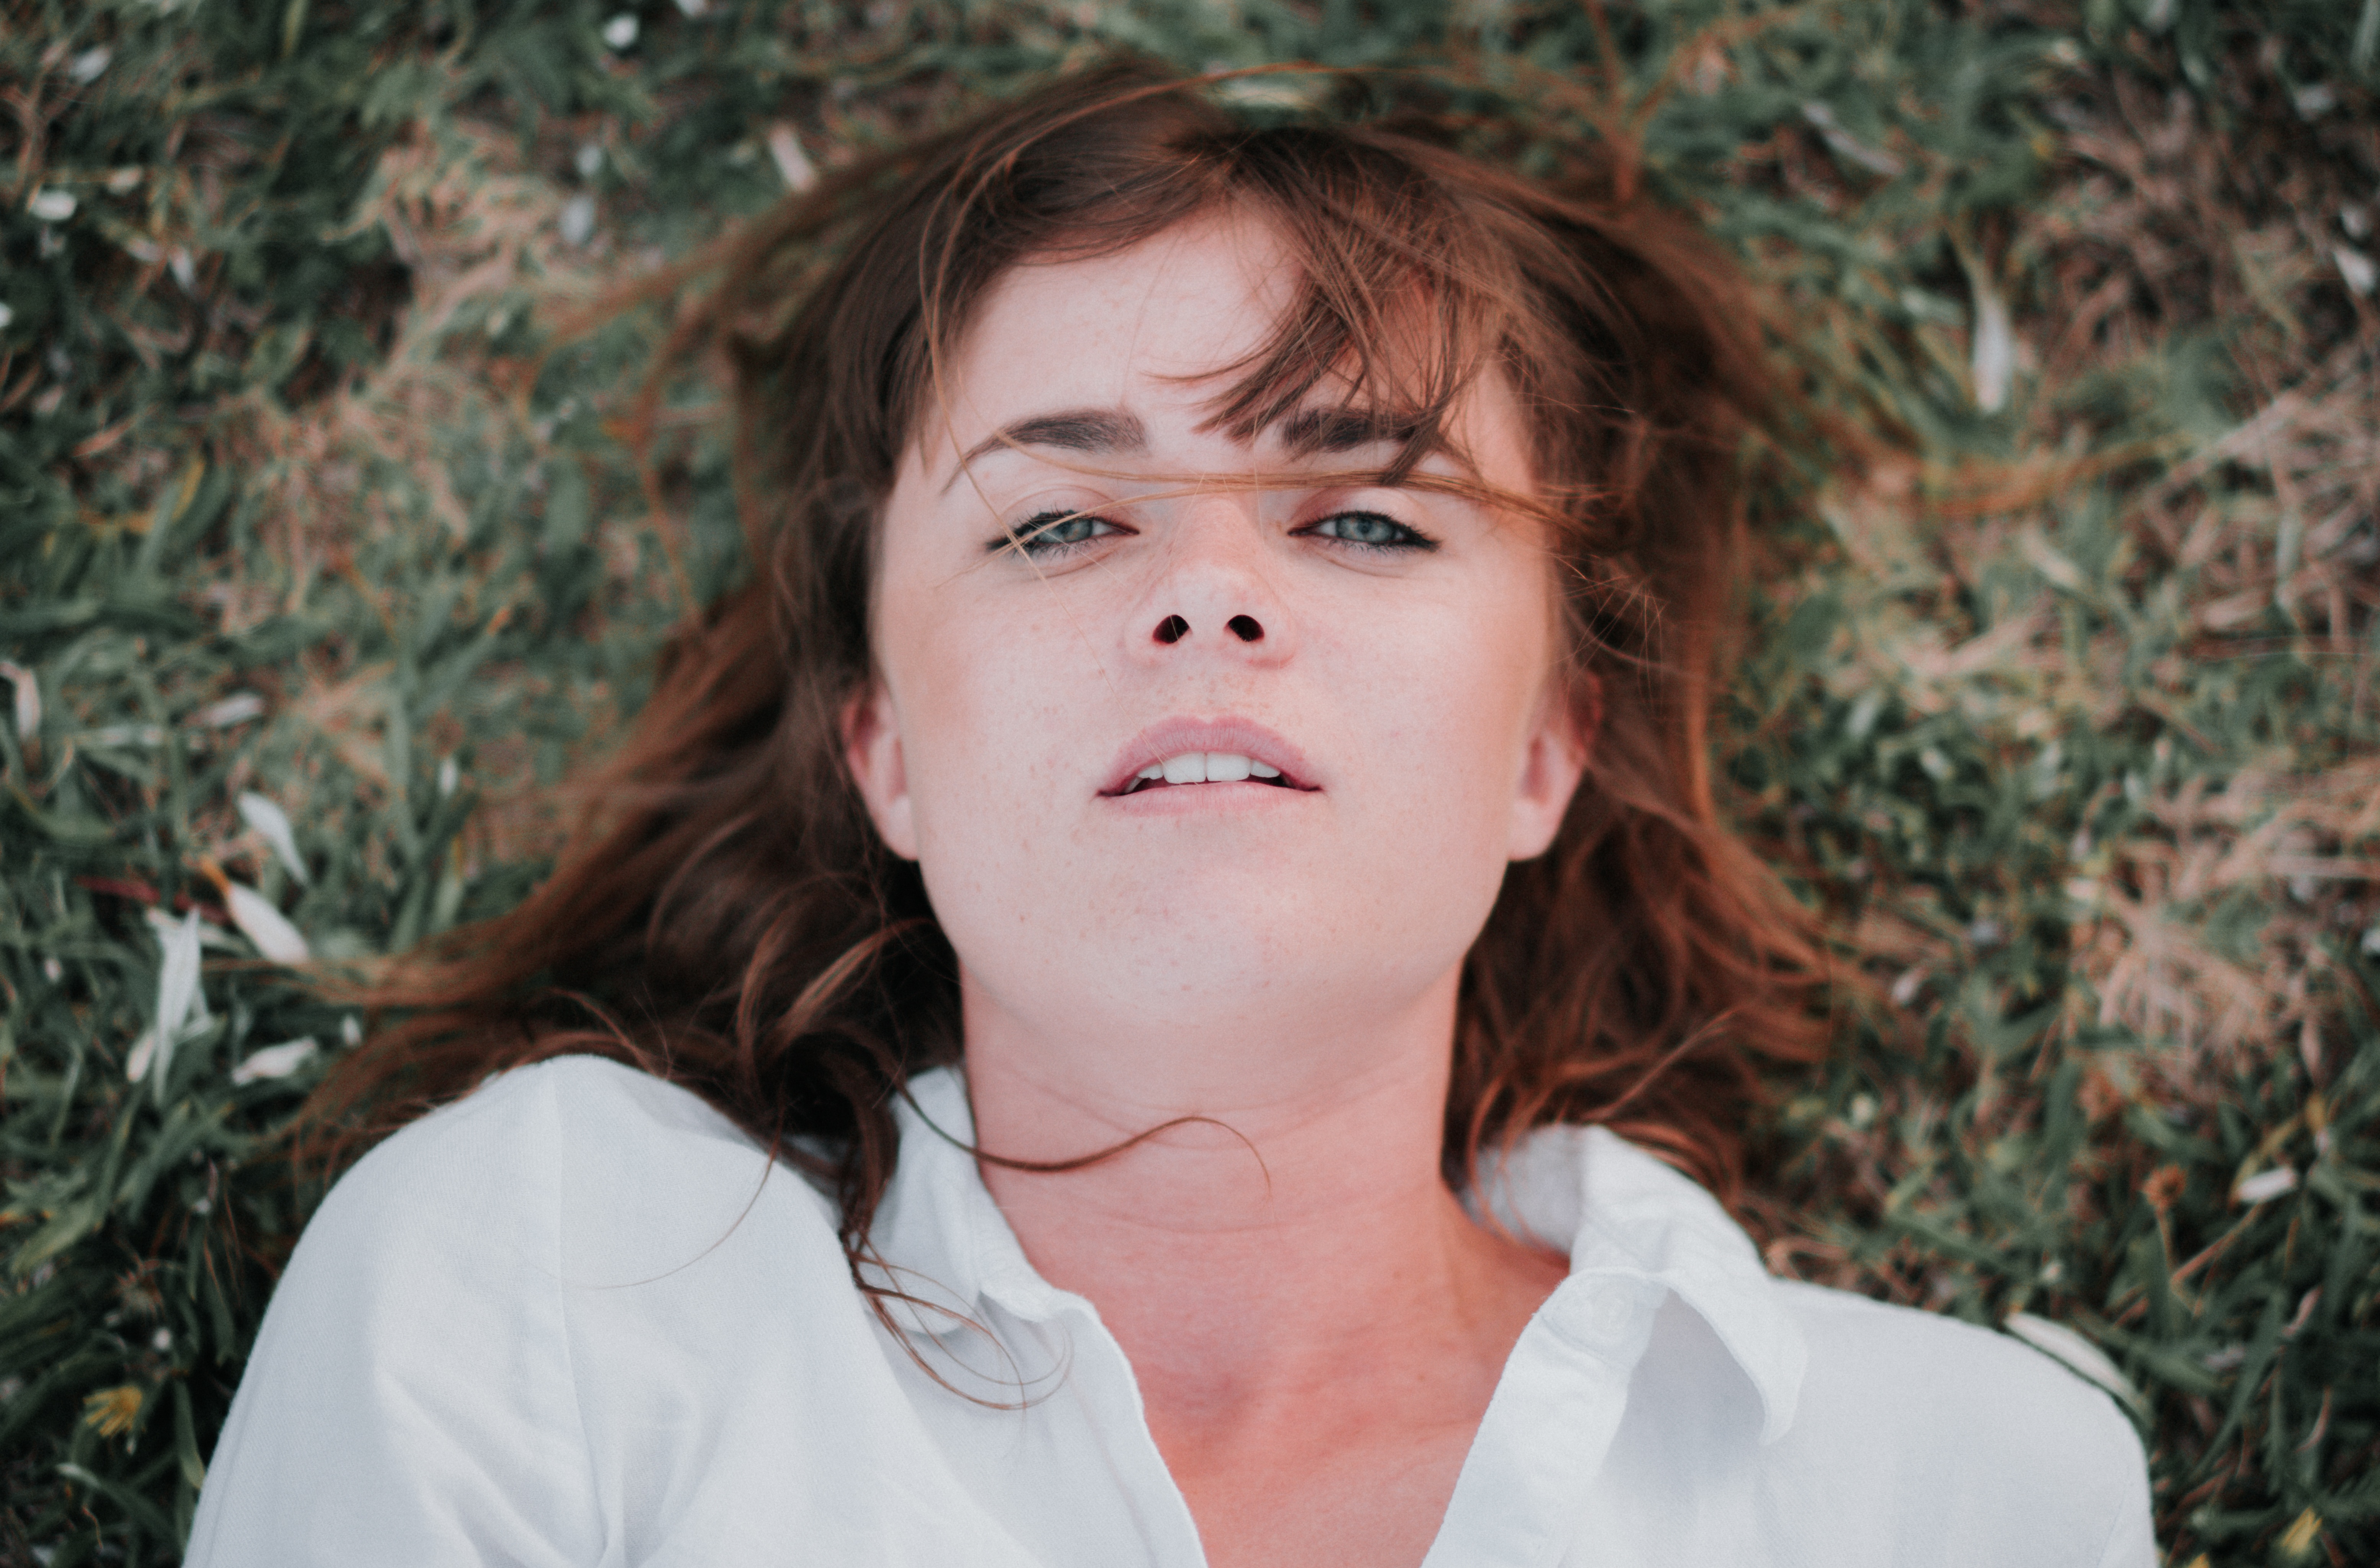
person, people, girl, woman, hair, white, flower, portrait, model, spring, child, lady, facial expression, season, smile, face, dress, eye, head, skin, beauty, emotion, photo shoot, portrait photography